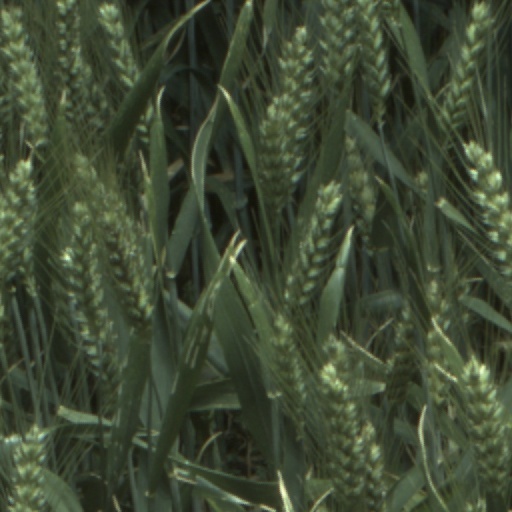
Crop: wheat